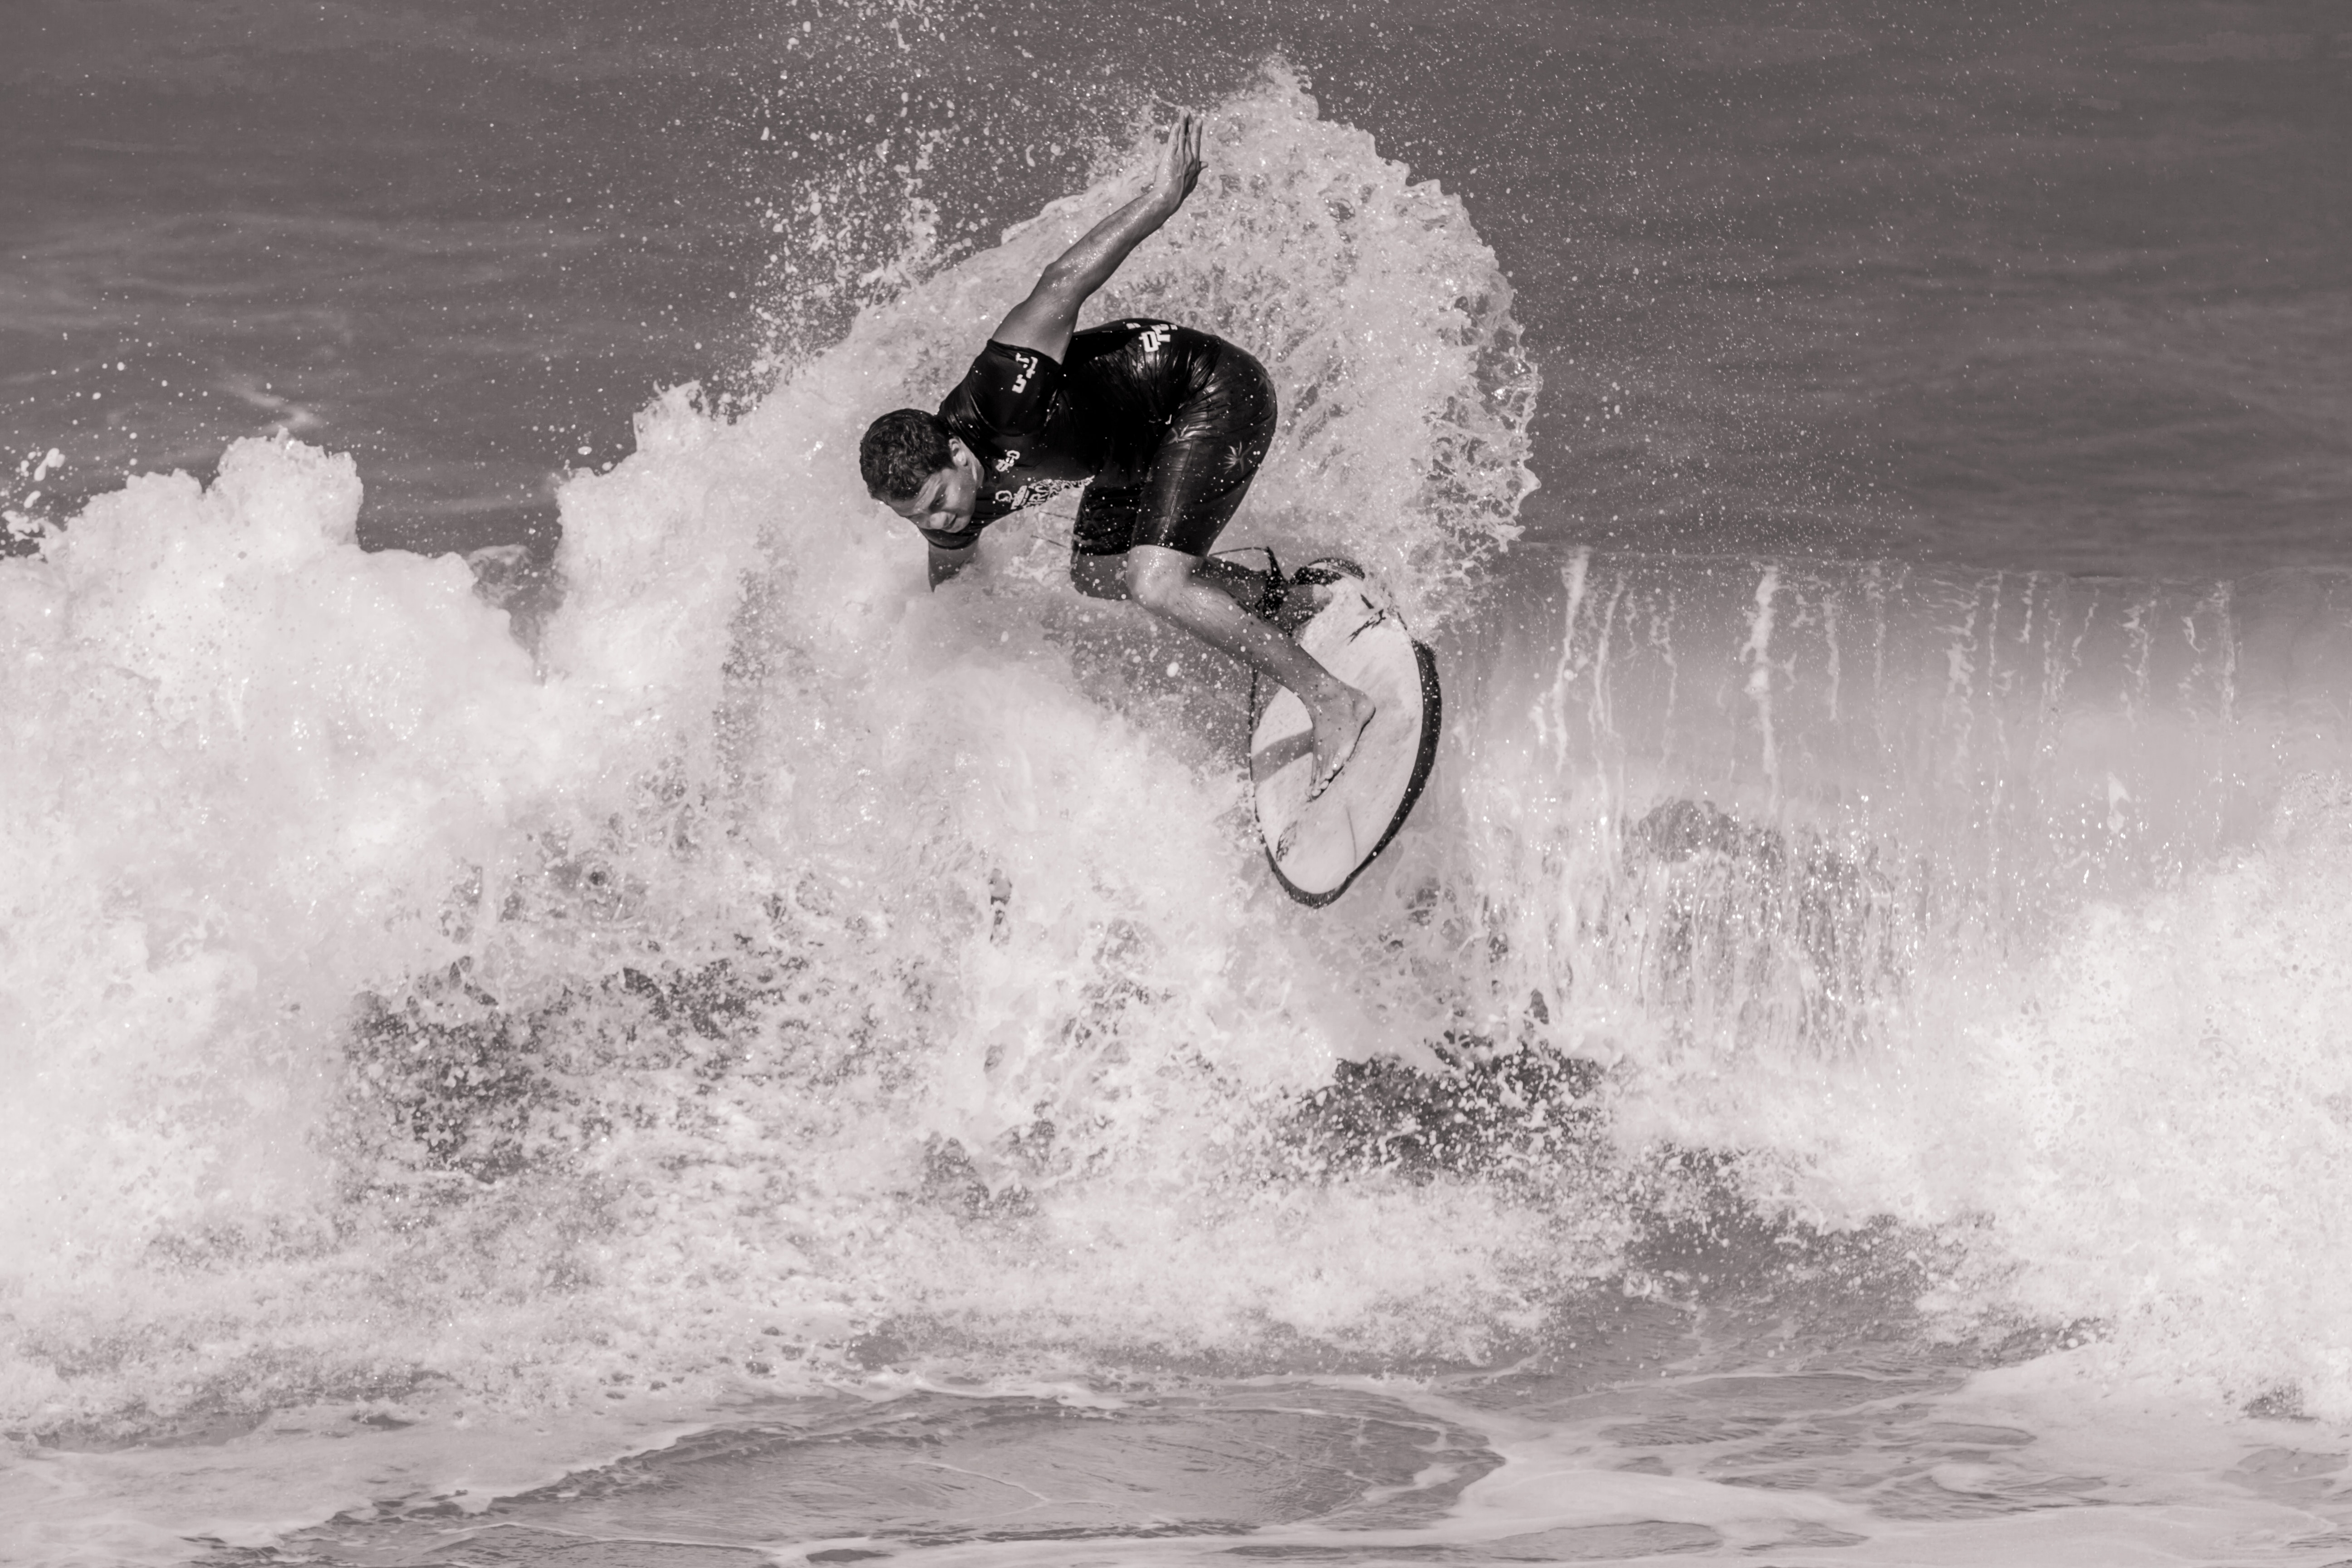
Surfing Equipment, wave, wind wave, surfing, surfboard, boardsport, skimboarding, surface water sports, water, water sport, wakesurfing, recreation, extreme sport, individual sports, sports, tide, fun, photography, sports equipment, sea, ocean, bodyboarding, black and white, style